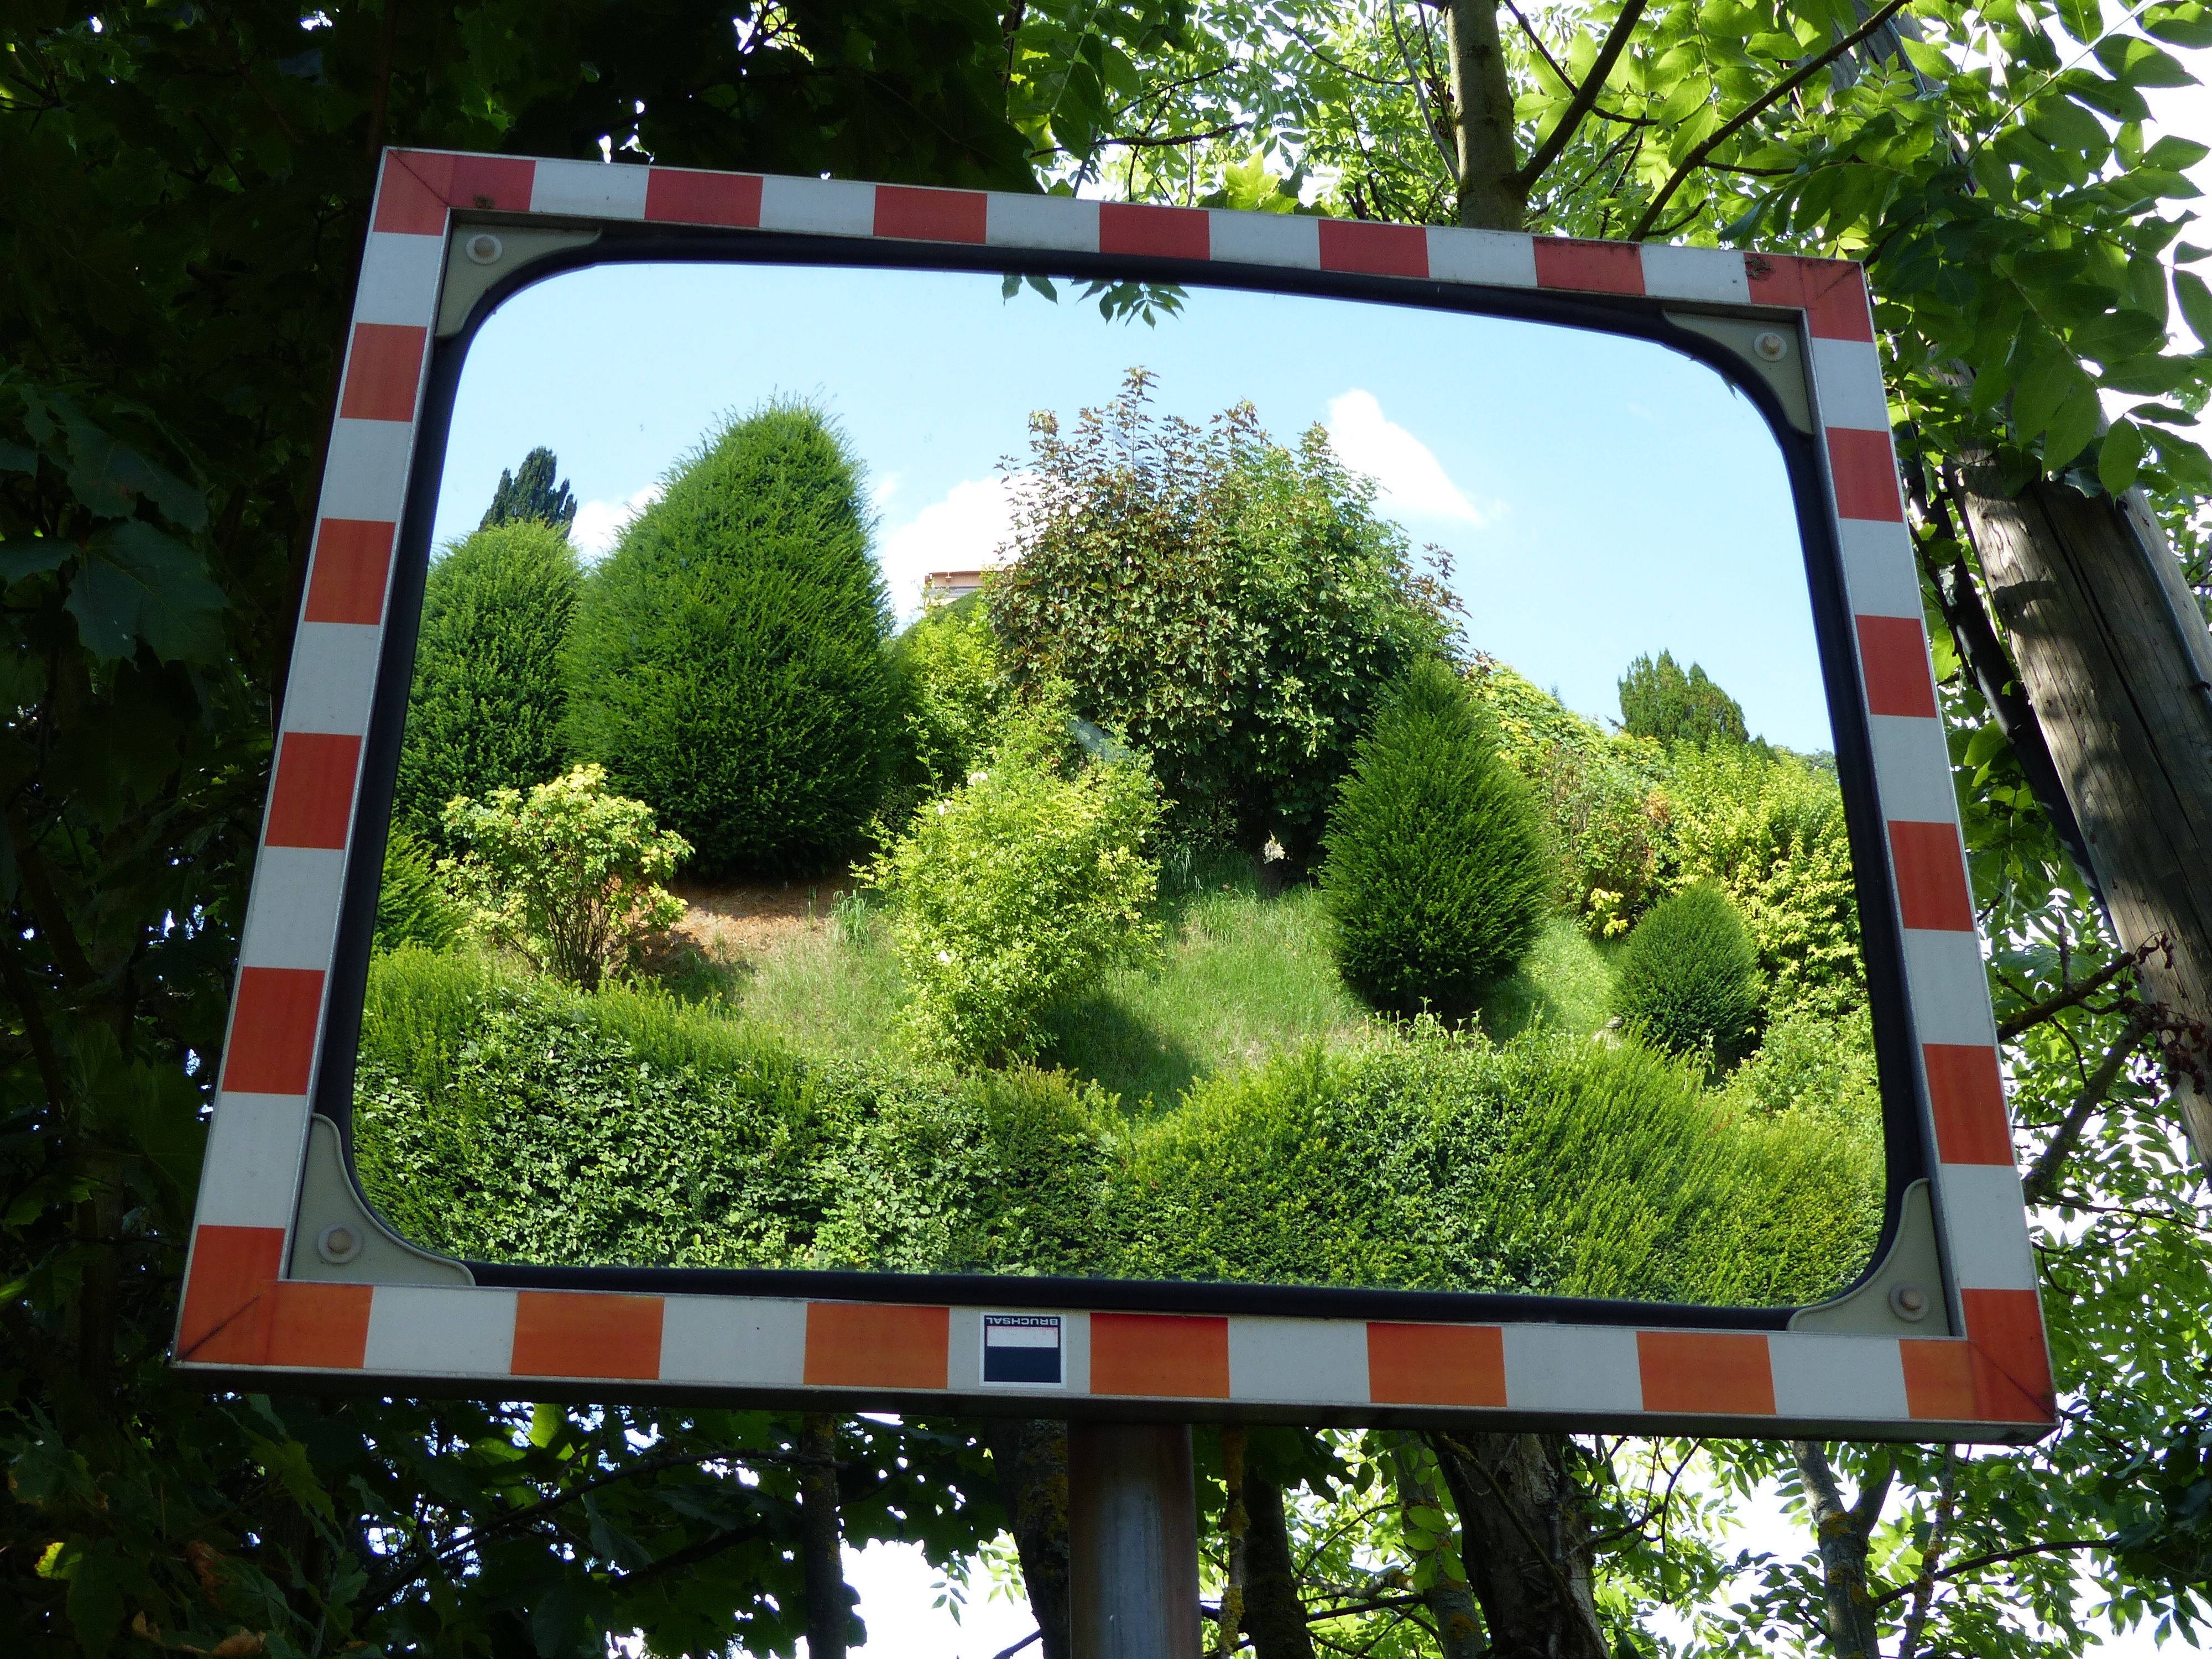
landscape, traffic, window, advertising, green, reflection, signage, trees, art, bushes, mirror, picture frame, mirroring, traffic mirror, image in the image, display device, red white frame